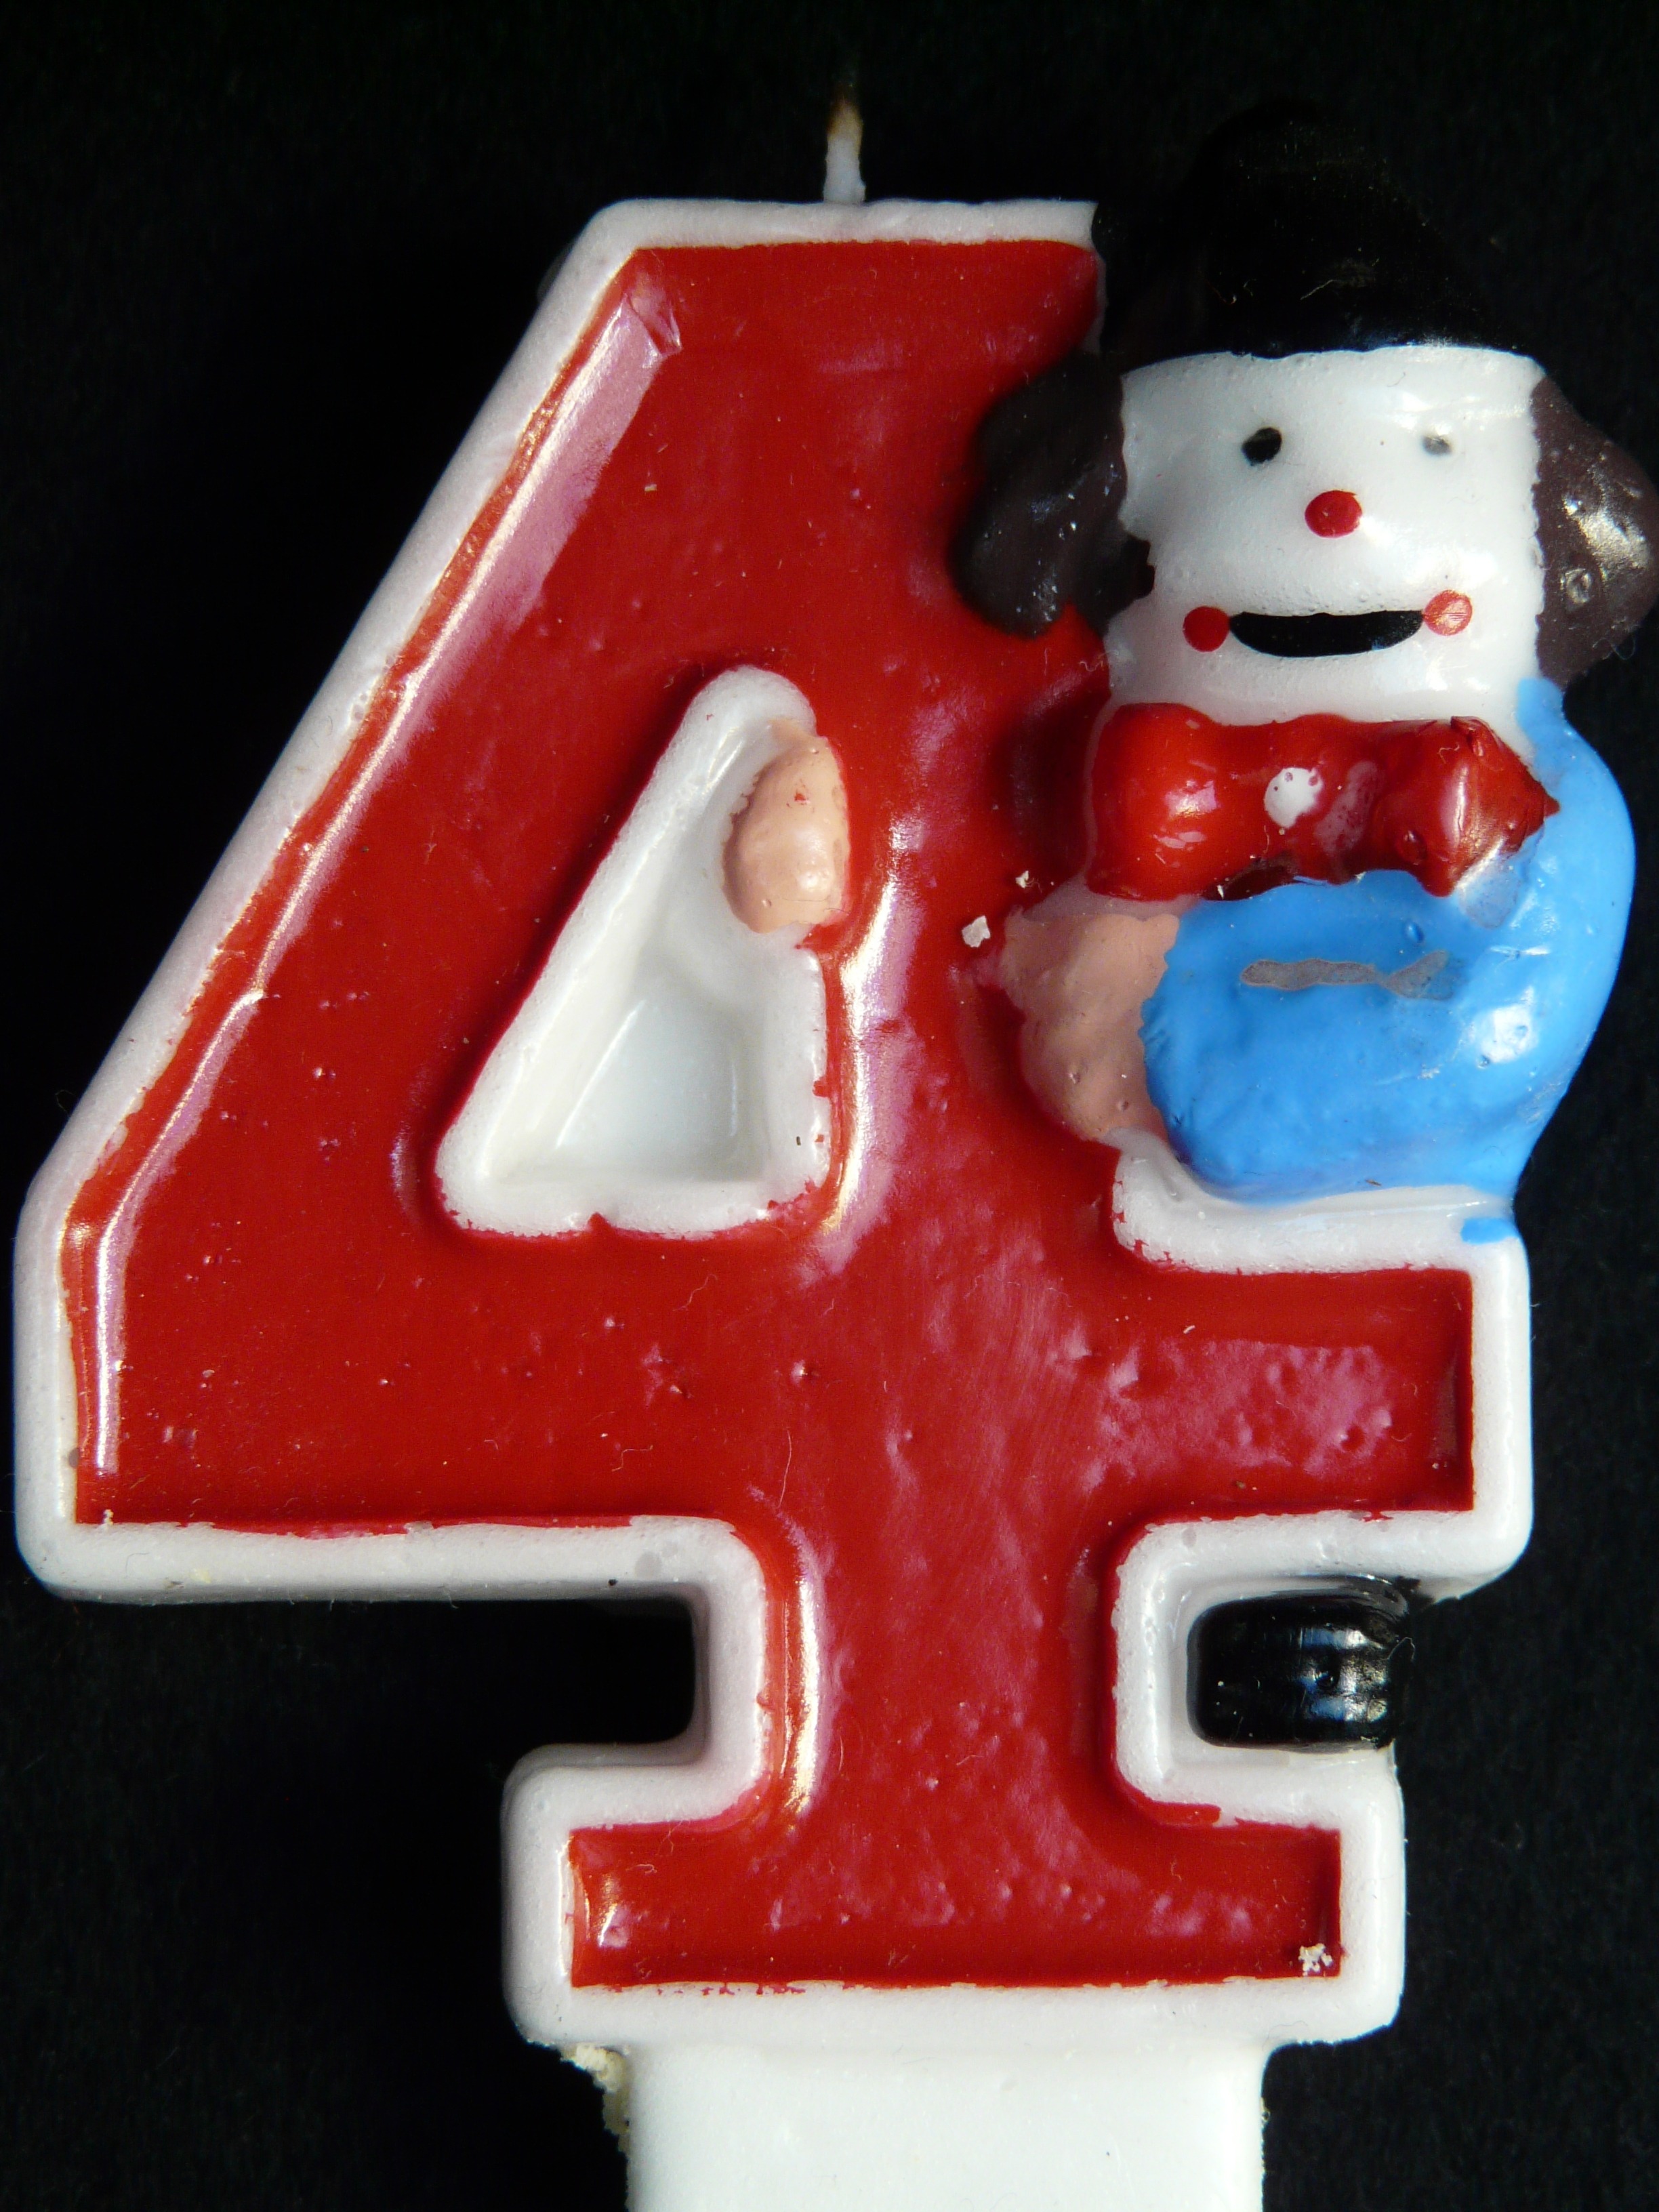
number, celebration, red, candle, christmas, toy, christmas decoration, clown, figure, snowman, four, birthday